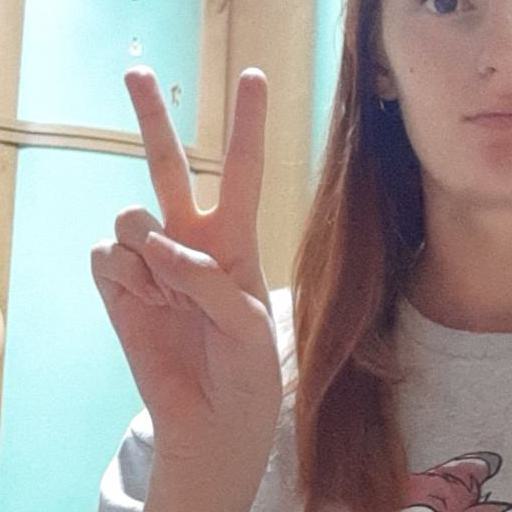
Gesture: peace